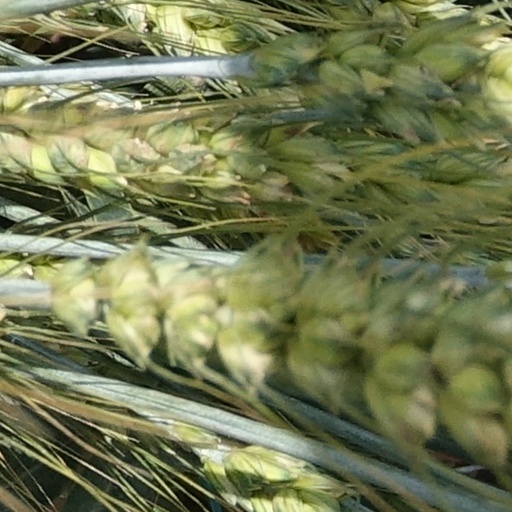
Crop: wheat